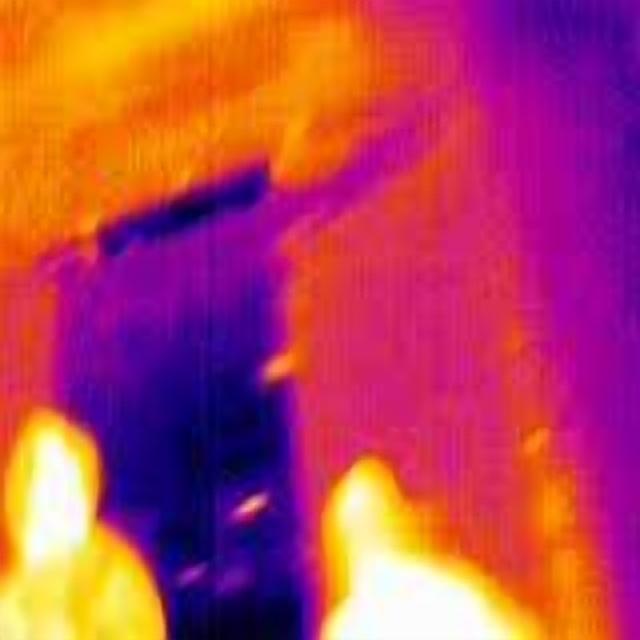
Detected objects:
label: person
label: person